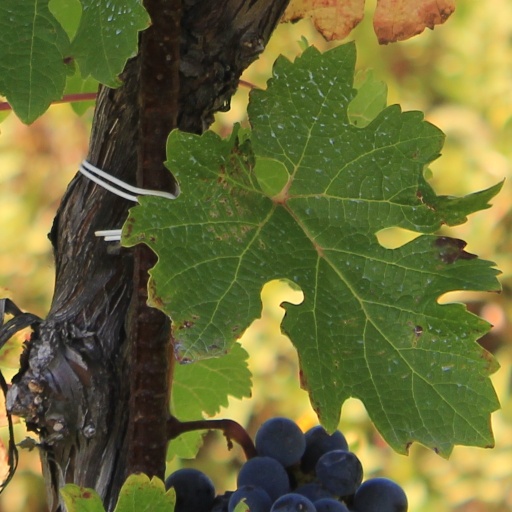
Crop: grape